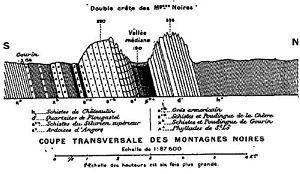
Coupe transversale des Montagnes Noires, par L. Gallouédec (Annales de Géographie, 1893)
Les montagnes Noires sont une chaîne de montagne en Bretagne, relativement étroite et de faible altitude, composée principalement de grès dur et de quartzite, qui s'étire d'ouest en est depuis le voisinage de Châteaulin jusqu'aux environs de Glomel. La chaîne sépare la dépression de Châteaulin et du Poher au nord de la plate-forme méridionale bretonne au sud.